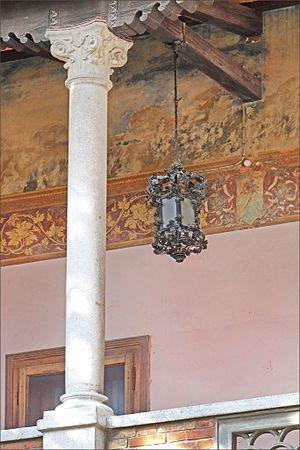
La Villa Gemma est une réalisation de style stile Liberty, l'Art nouveau italien, située au Lido de Venise.